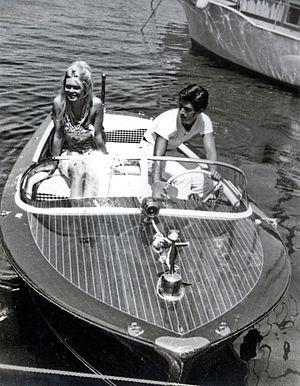
Bardot Brigitte et Sami Frey en Riva à St-Tropez le 5-7-1963
Brigitte Bardot, née le 28 septembre 1934 à Paris, est une actrice de cinéma, mannequin, chanteuse et militante de la cause animale française.